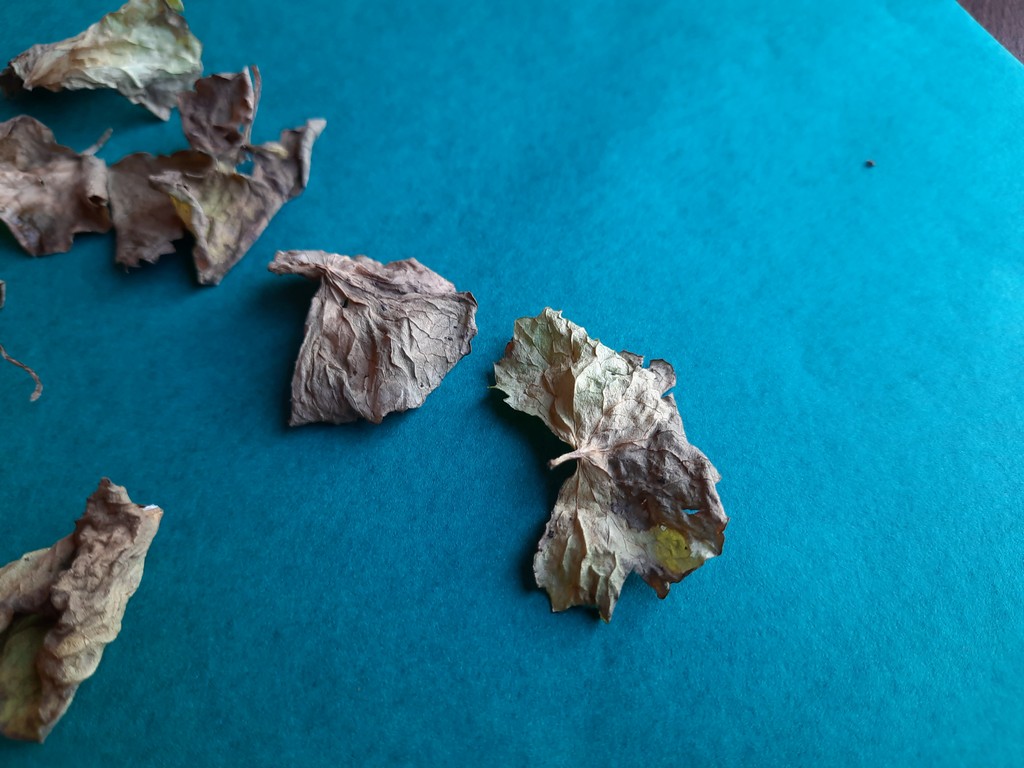
Label: Dried